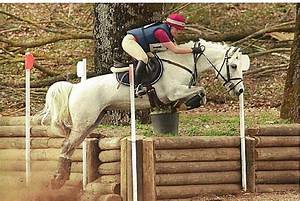
Label: cavallo